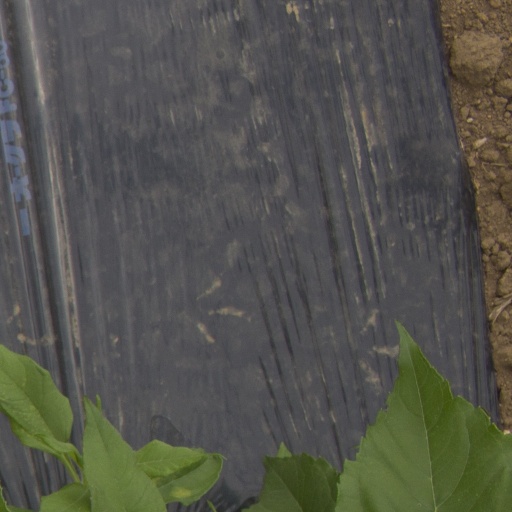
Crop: Jerusalem artichoke